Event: Typhoon Ruby
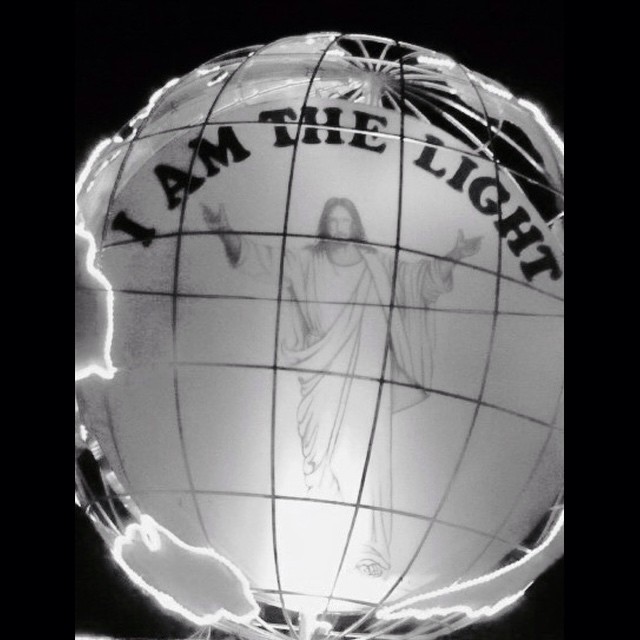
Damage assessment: no_damage